Monica Sjöö

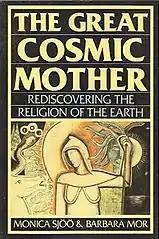
The cover of "The Great Cosmic Mother" (1987)"." It features Sjöö's painting "Diana The Moon" (1976).

Sjöö was the main author of "Towards a Revolutionary Feminist Art" (1971) one of the first, and most militant, feminist art manifestos. It was discussed widely in the feminist press, and "The Guardian" published an article in response.